Trinity Evangelical Lutheran Church

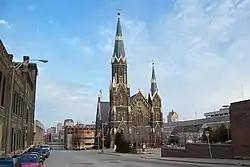
Trinity Evangelical Lutheran Church

Trinity Evangelical Lutheran Church is a Victorian Gothic-style Lutheran church built in Milwaukee, Wisconsin in 1878 - then claimed to be "the finest church edifice within the Missouri Synod." Today it is listed on the National Register of Historic Places and is a designated State Historic Site. The building was also declared a Milwaukee Landmark in 1967, and today is the oldest church associated with the Lutheran Church–Missouri Synod in the city.